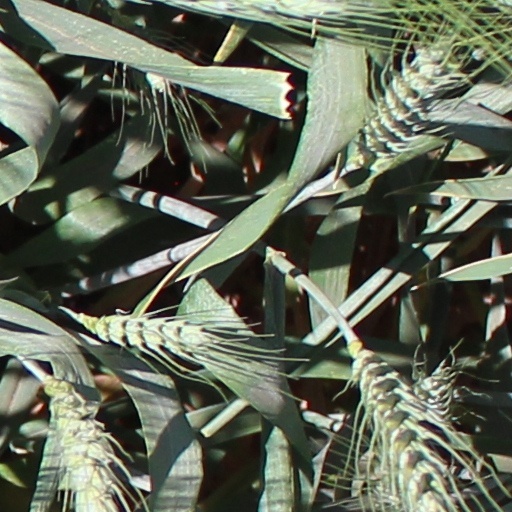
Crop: wheat